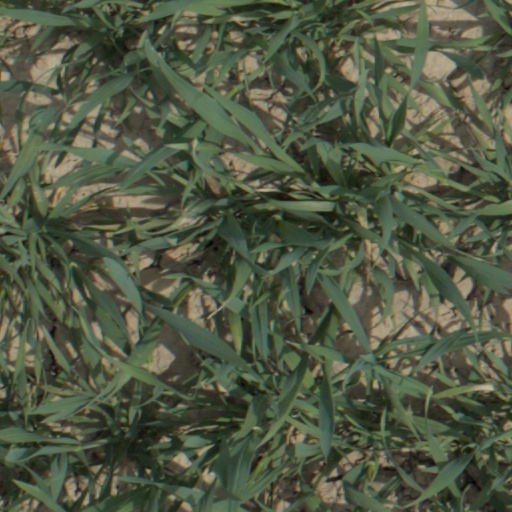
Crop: wheat